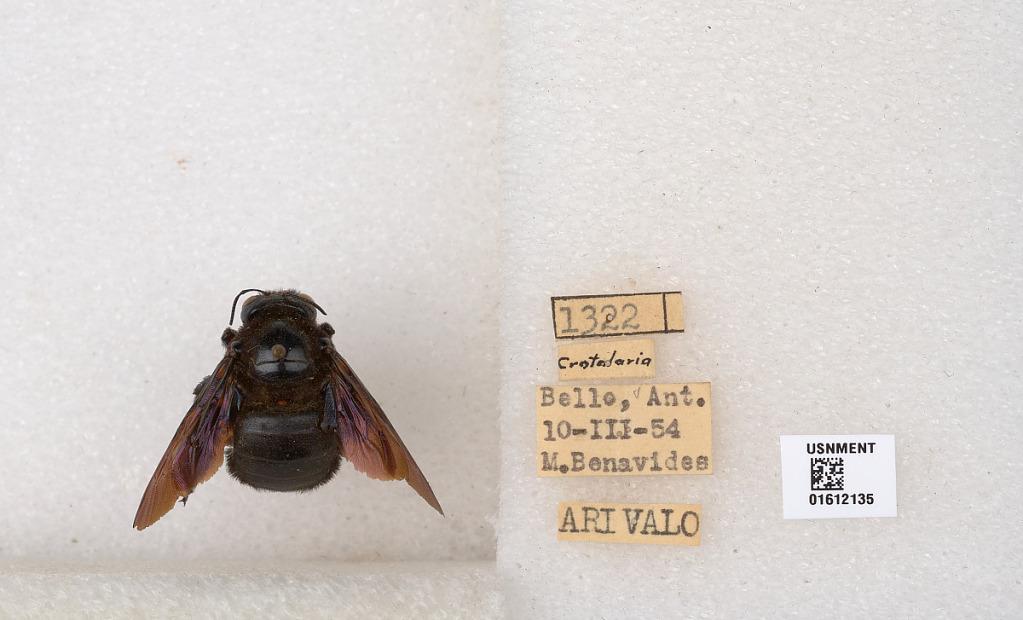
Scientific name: Xylocopa (Neoxylocopa) sp.
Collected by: M. Benavides
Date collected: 1954-3-10
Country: Colombia
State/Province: Antioquia
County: Bello
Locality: Bello